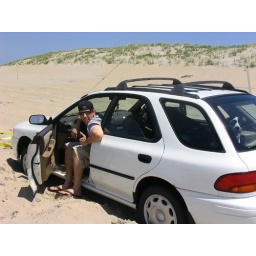
Stuck in the sand on the beach